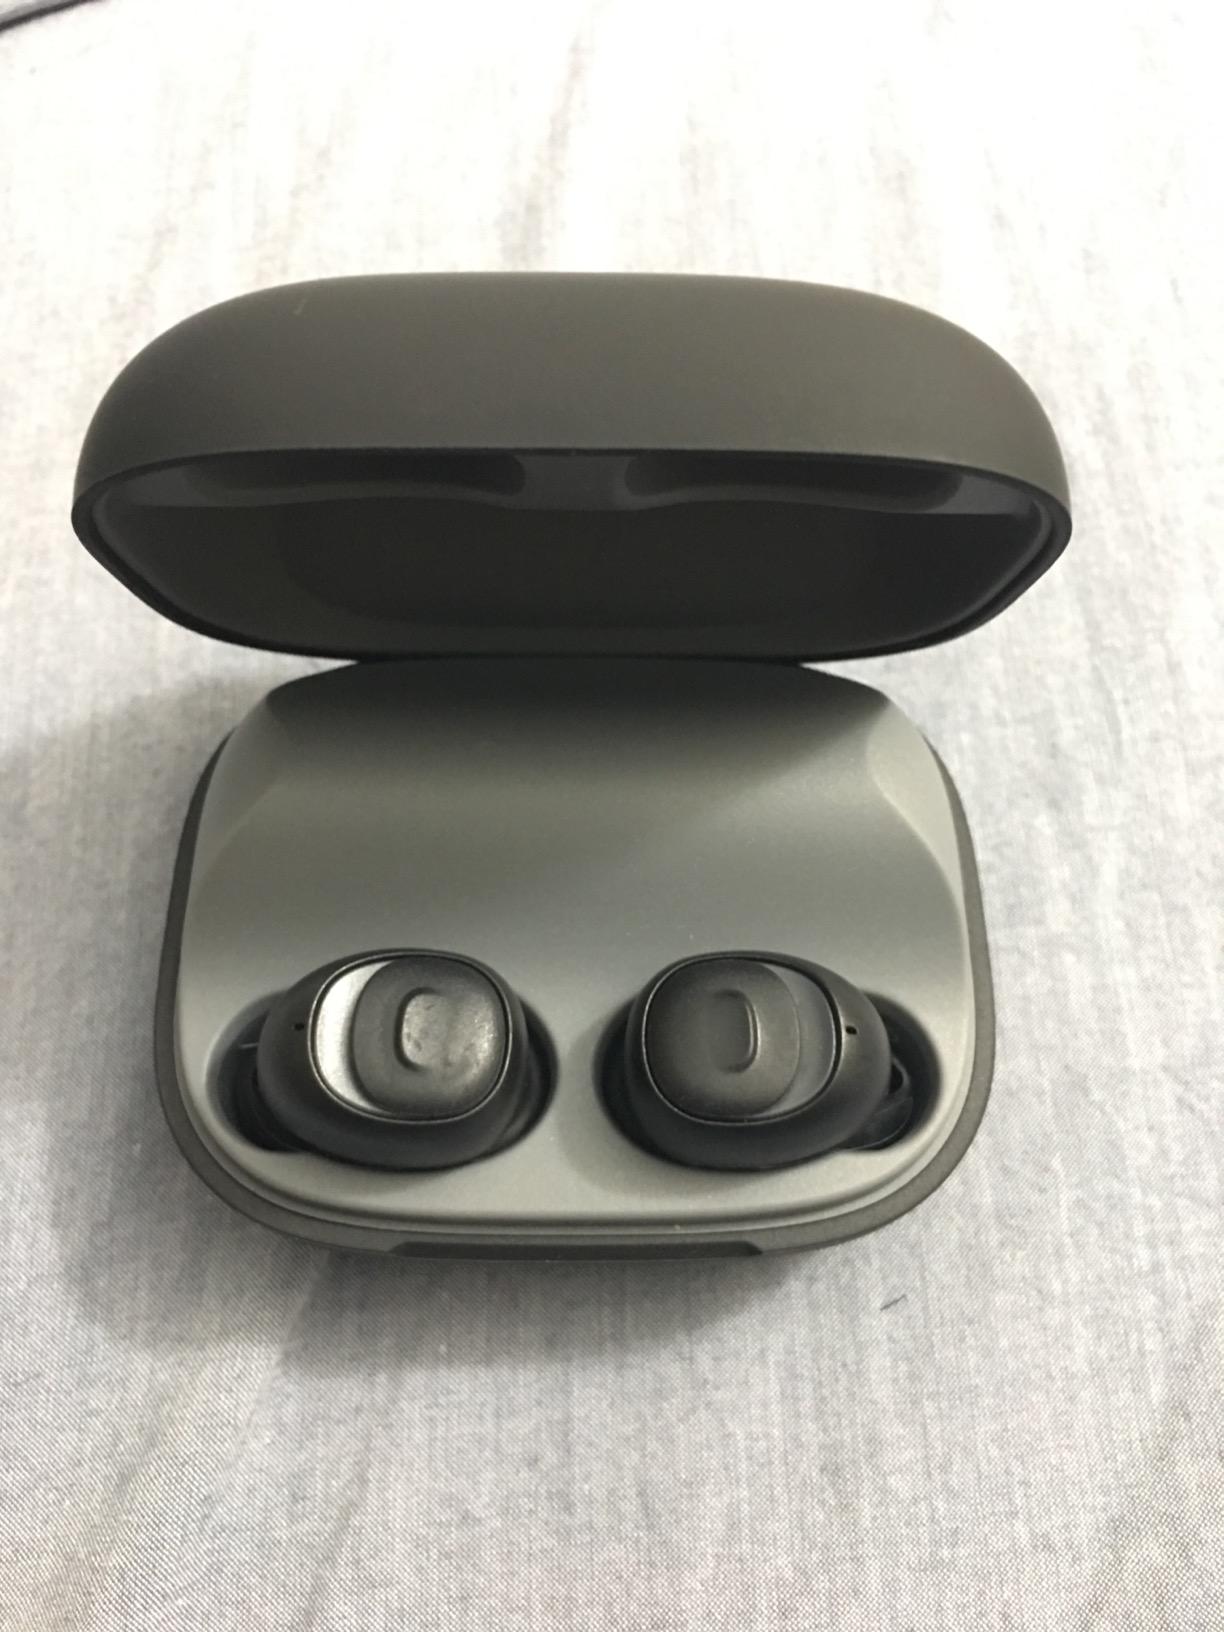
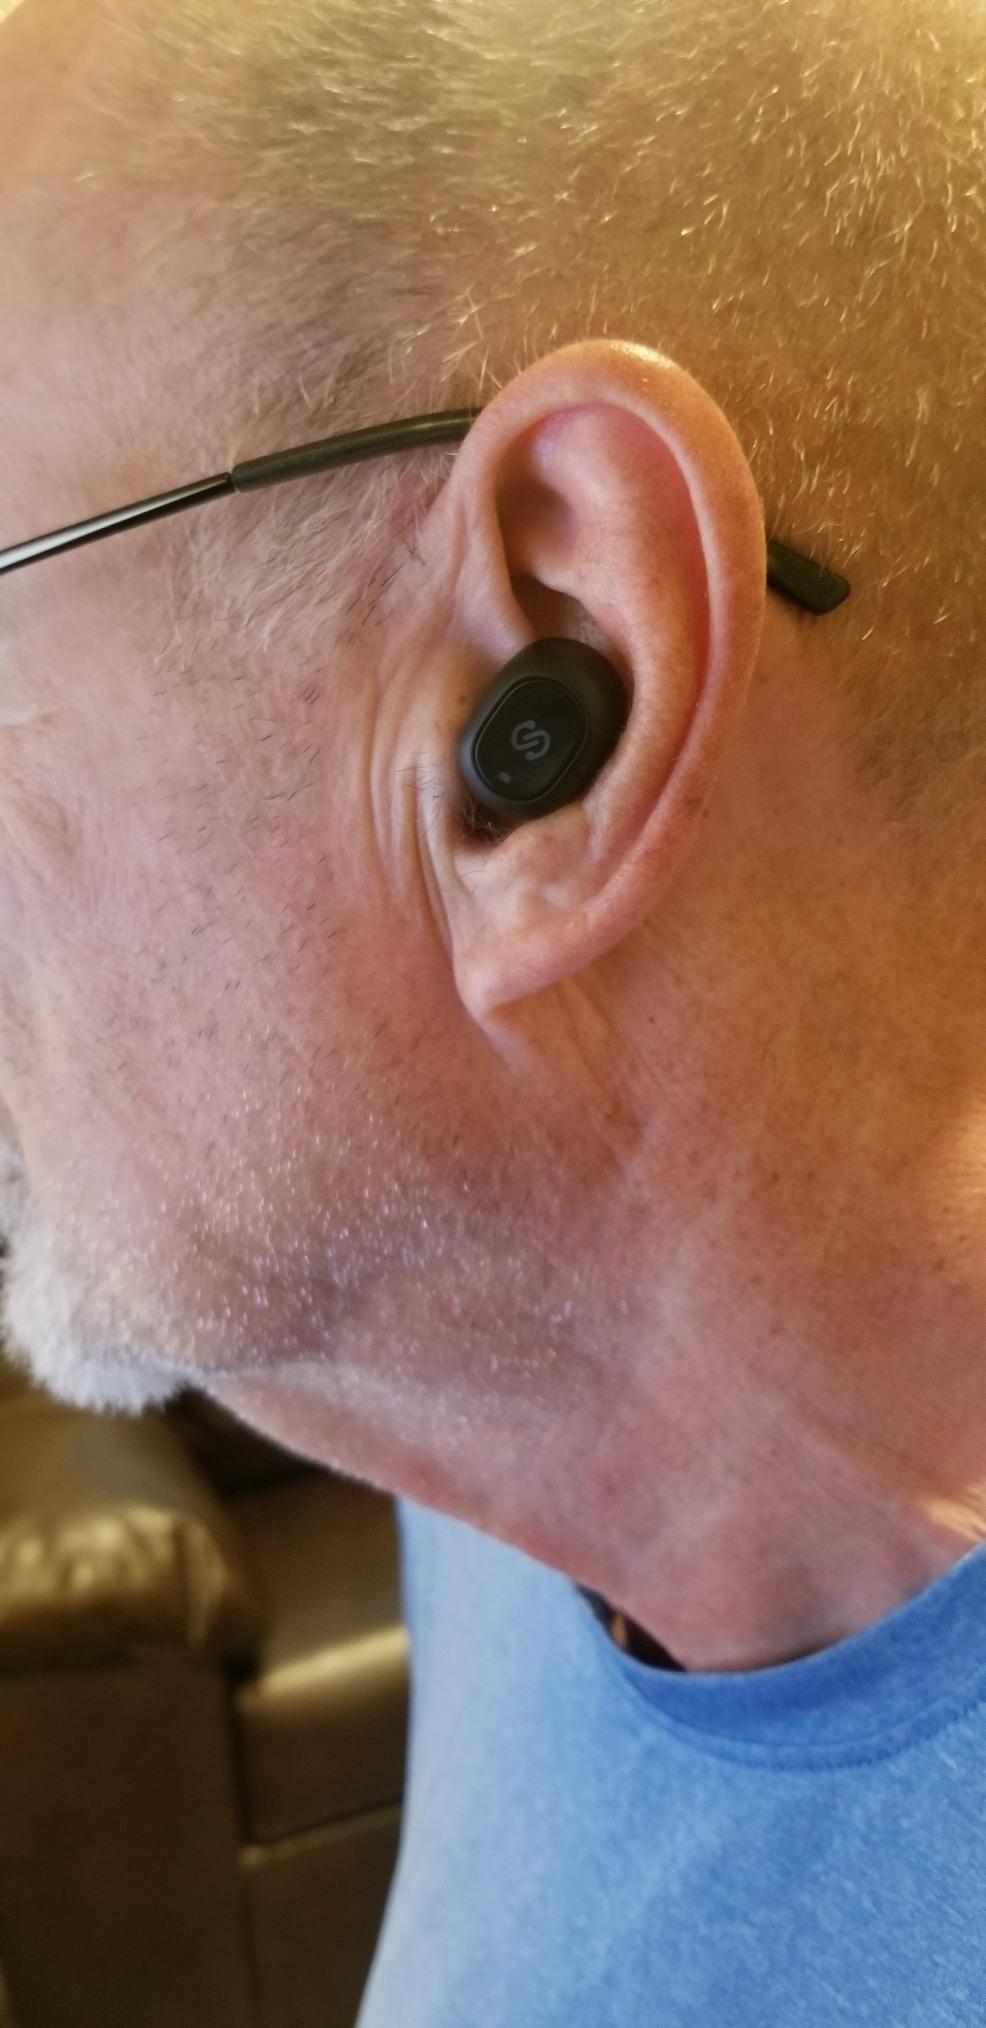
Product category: earbuds
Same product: no